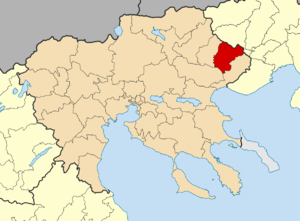
La Grèce est organisée depuis le 1ᵉʳ janvier 2011 en 13 régions et 325 dèmes.
Nea Zichni est un dème situé dans la périphérie de Macédoine-Centrale en Grèce. Le dème actuel est issu de la fusion en 2011 entre les dèmes d'Alistrati et de Nea Zichni.